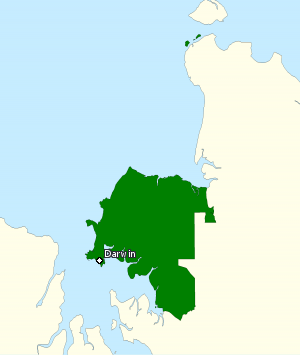
La circonscription de Solomon est une circonscription électorale australienne dans le Territoire du Nord. Elle porte le nom de Vaiben Solomon, un député fédéral en 1901 qui avait représenté auparavant le Territoire du Nord au Parlement d'Australie-Méridionale.